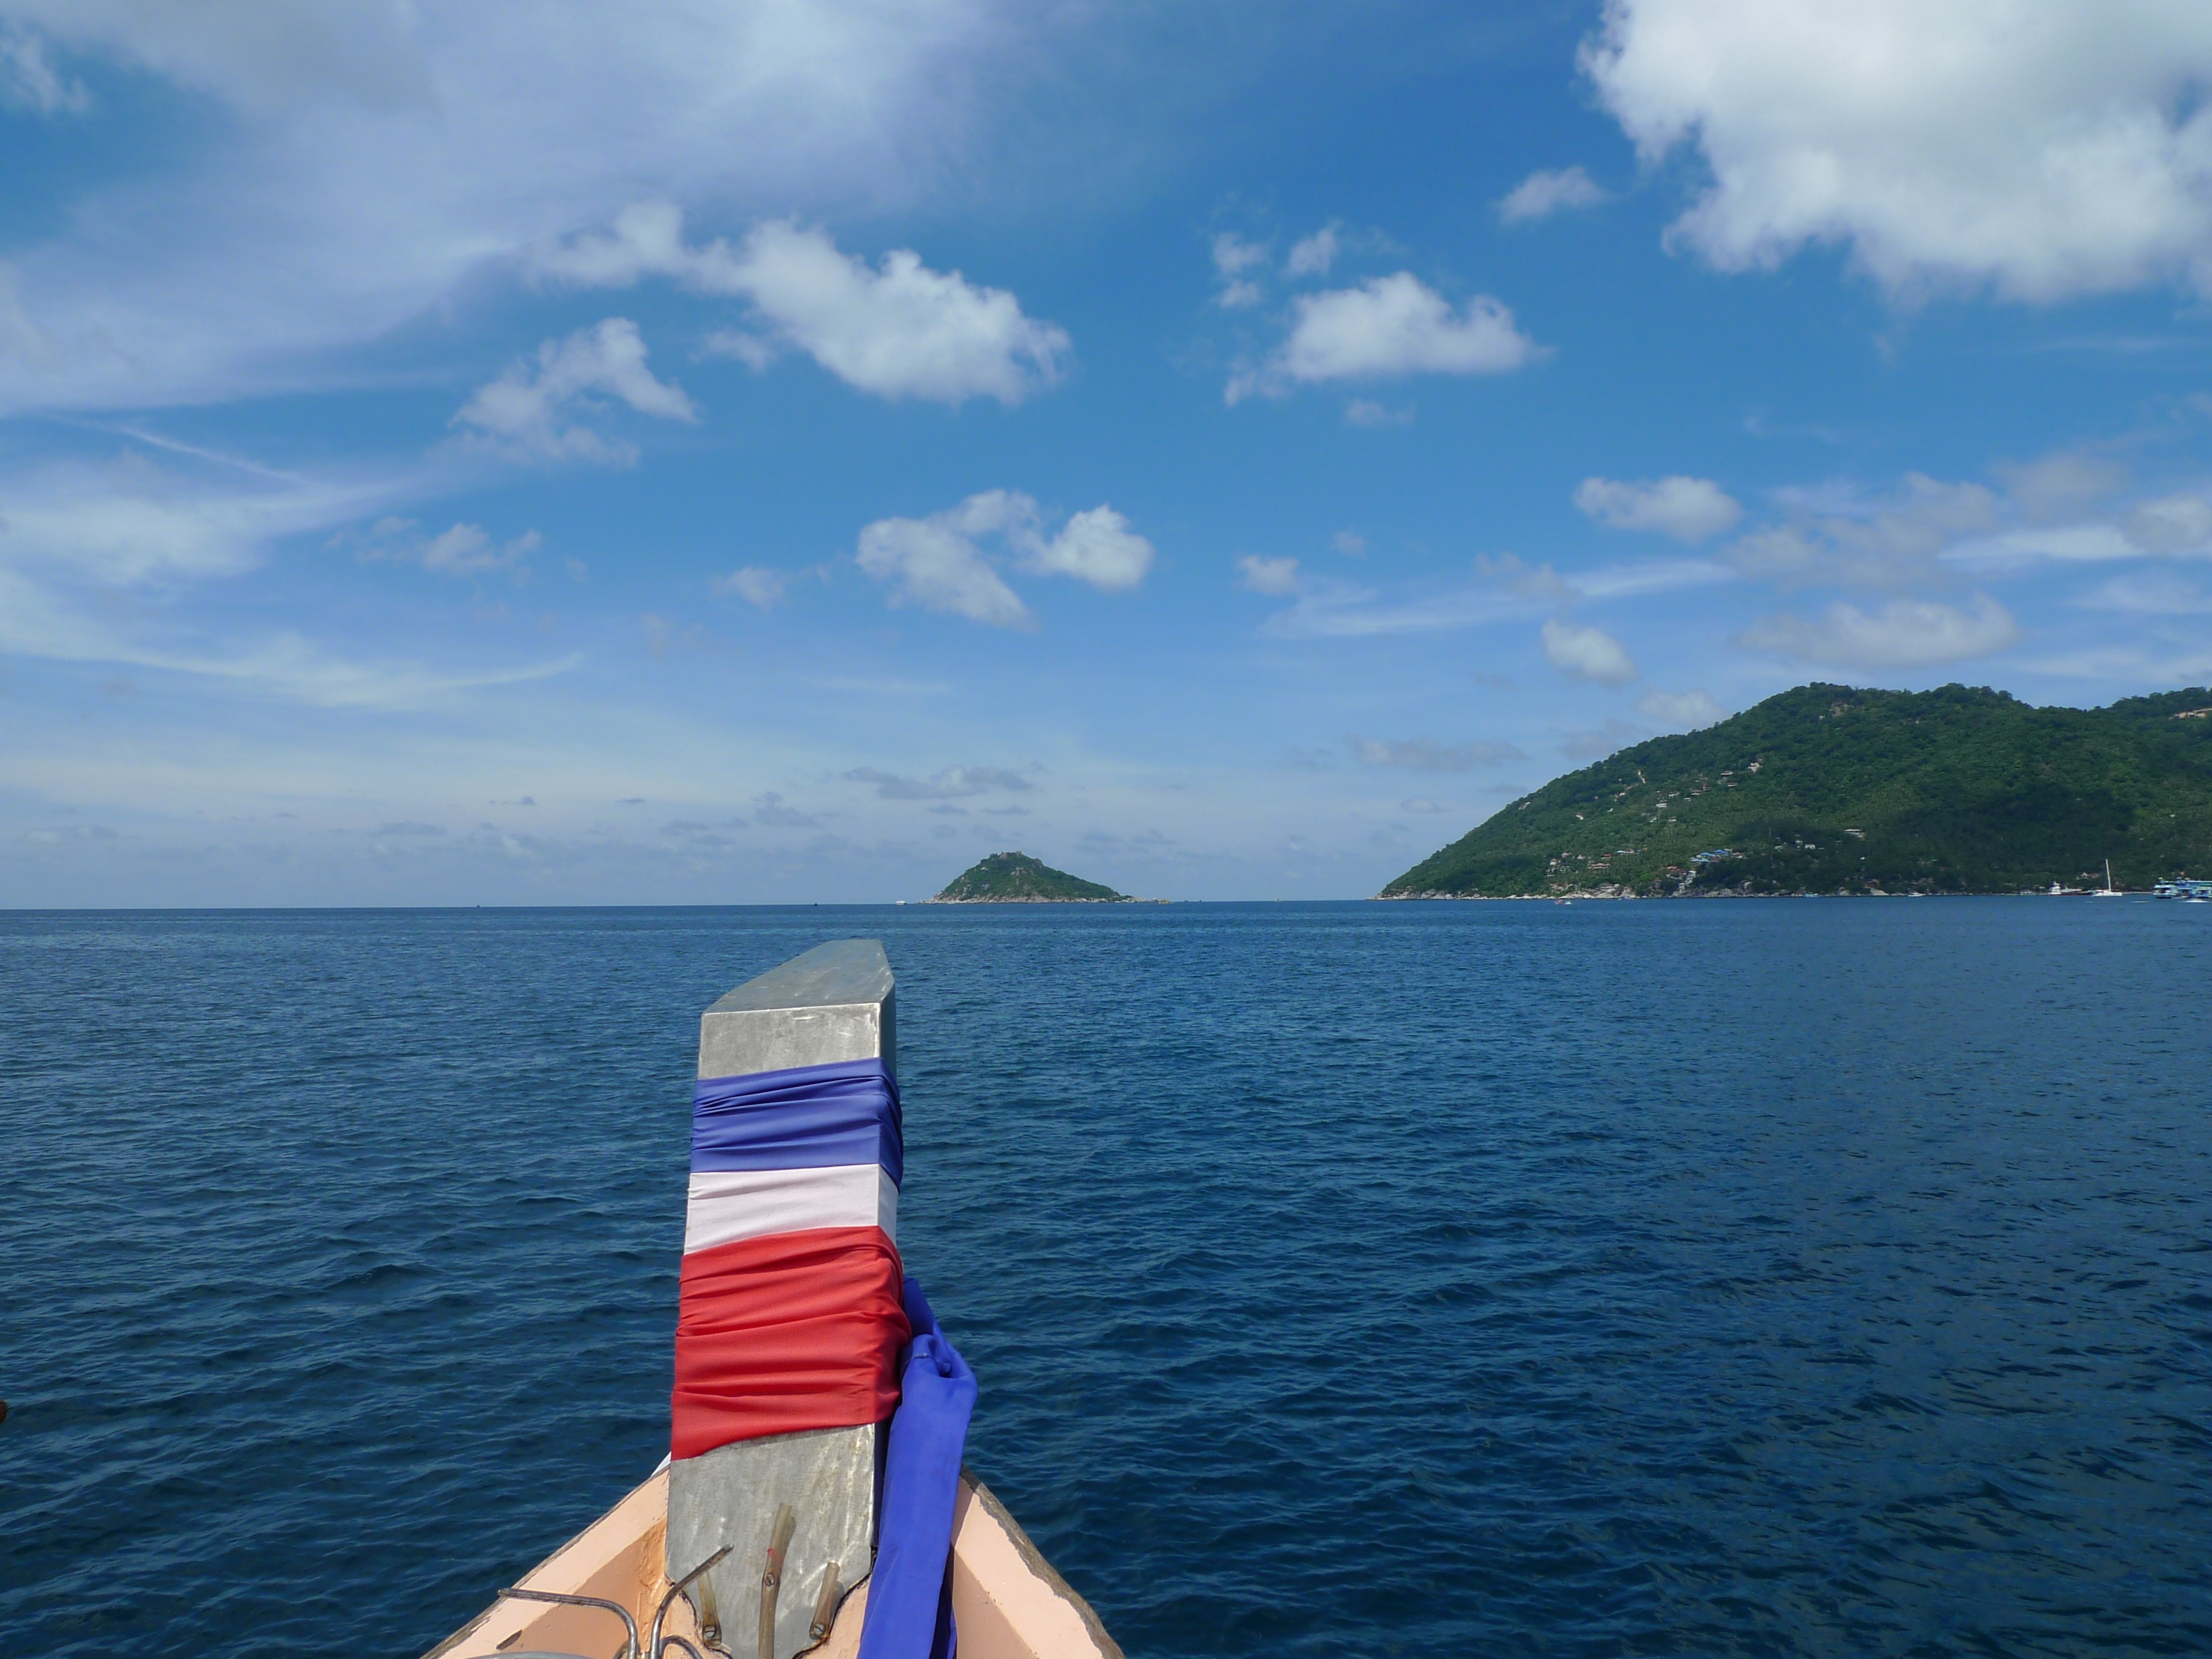
beach, sea, coast, ocean, horizon, boat, shore, vacation, diving, cove, vehicle, bay, island, thailand, boating, caribbean, cape, times, islet, kkottaoh